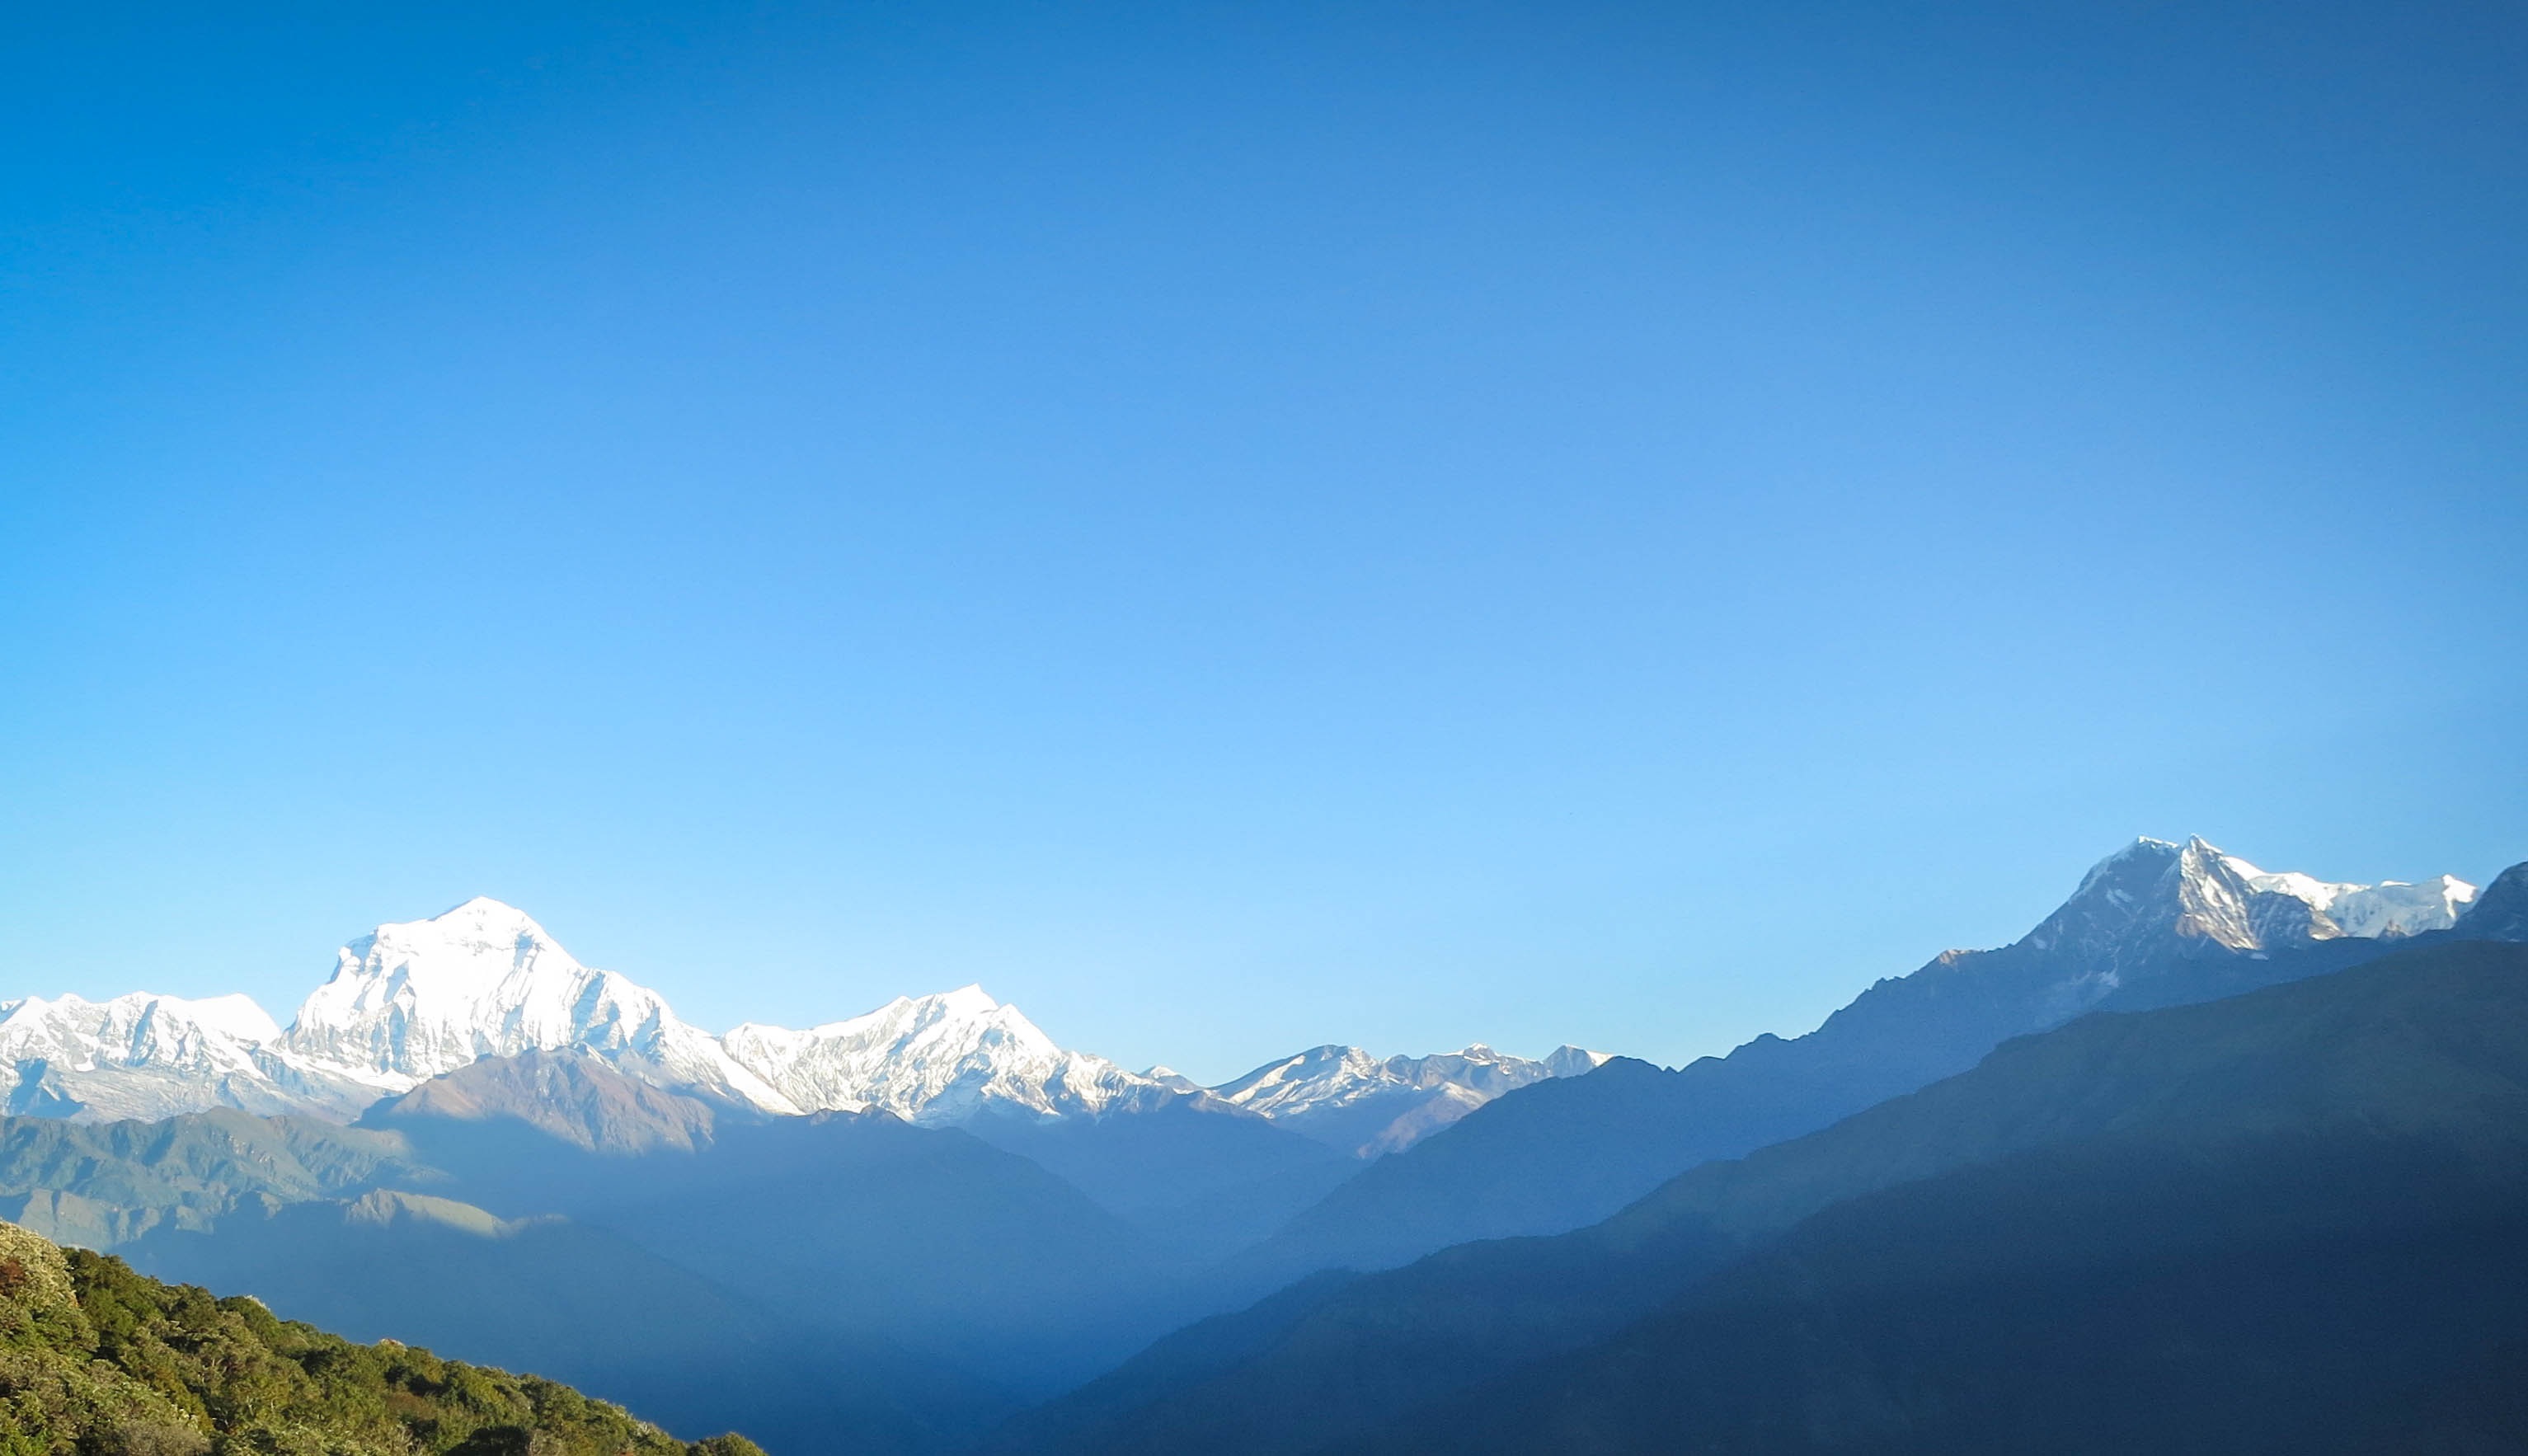
landscape, nature, mountain, snow, sky, sunlight, valley, mountain range, blue, ridge, summit, nepal, hills, mountains, alps, valleys, plateau, peaks, landform, geographical feature, atmospheric phenomenon, mountainous landforms, annapurna mountain range